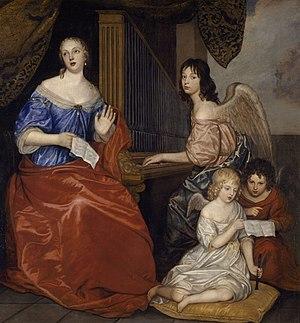
Mademoiselle de La Vallière et ses enfants par Peter Lely, huile sur toile, 222cm x 212cm, Musée des Beaux-Arts de Rennes, France. Italiano: Mademoiselle de La Vallière e i suoi figli di Peter Lely, olio su tela, 222cm x 212cm, Museo di belle arti di Rennes, Francia.
Françoise-Louise de La Baume Le Blanc, demoiselle puis duchesse de La Vallière et de Vaujours, est une aristocrate française née à Tours, 6 août 1644 et morte à Paris le 6 juin 1710. Première maîtresse officielle de Louis XIV, elle le quitte pour se retirer au Carmel.
Le musée des Beaux-Arts de Rennes est un musée d'art et d'archéologie français.
Sir Peter Lely, de son vrai nom Pieter Van der Faes, né le 14 septembre 1618 à Soest en comté de La Marck, mort le 30 novembre 1680 à Londres, est un peintre d'origine néerlandaise. Il a connu une immense popularité comme portraitiste en Angleterre où il s'établit dans les années 1640. C'était aussi un grand amateur d'art, qui possédait une belle collection de dessins d'artistes.